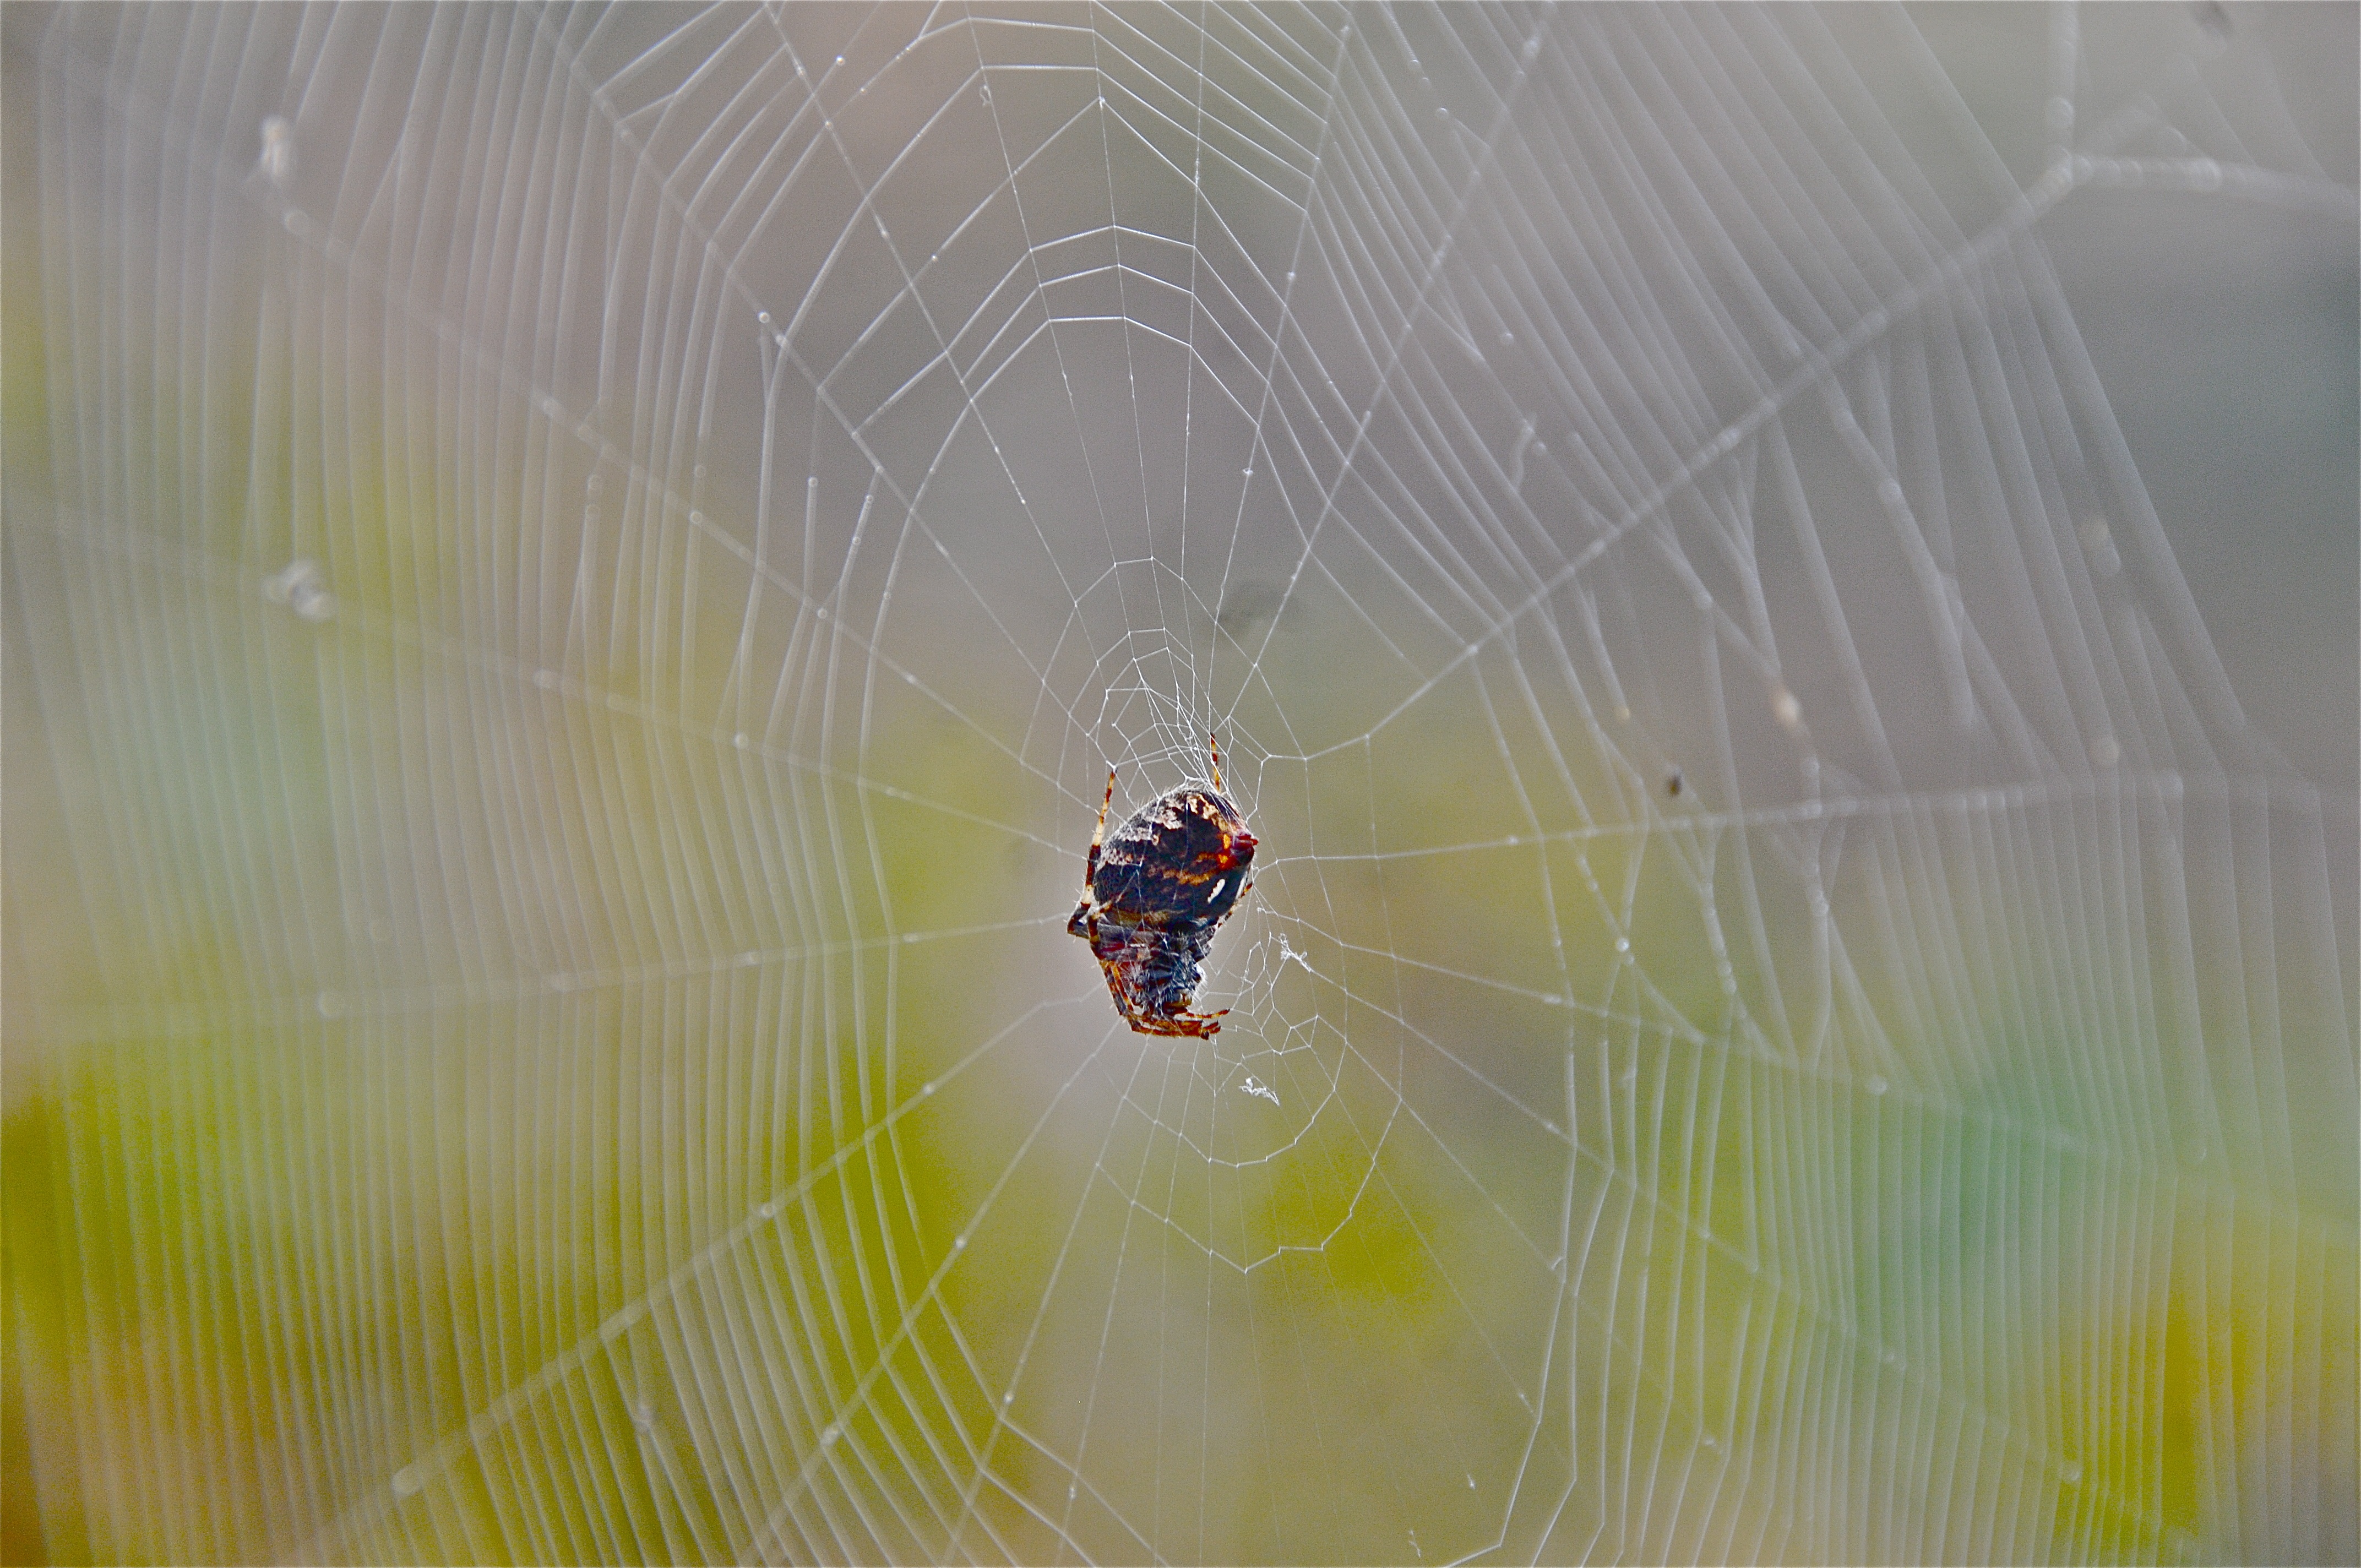
wing, fauna, material, invertebrate, spider web, cobweb, close up, spider, arachnid, network, macro photography, arthropod, araneus, orb weaver spider